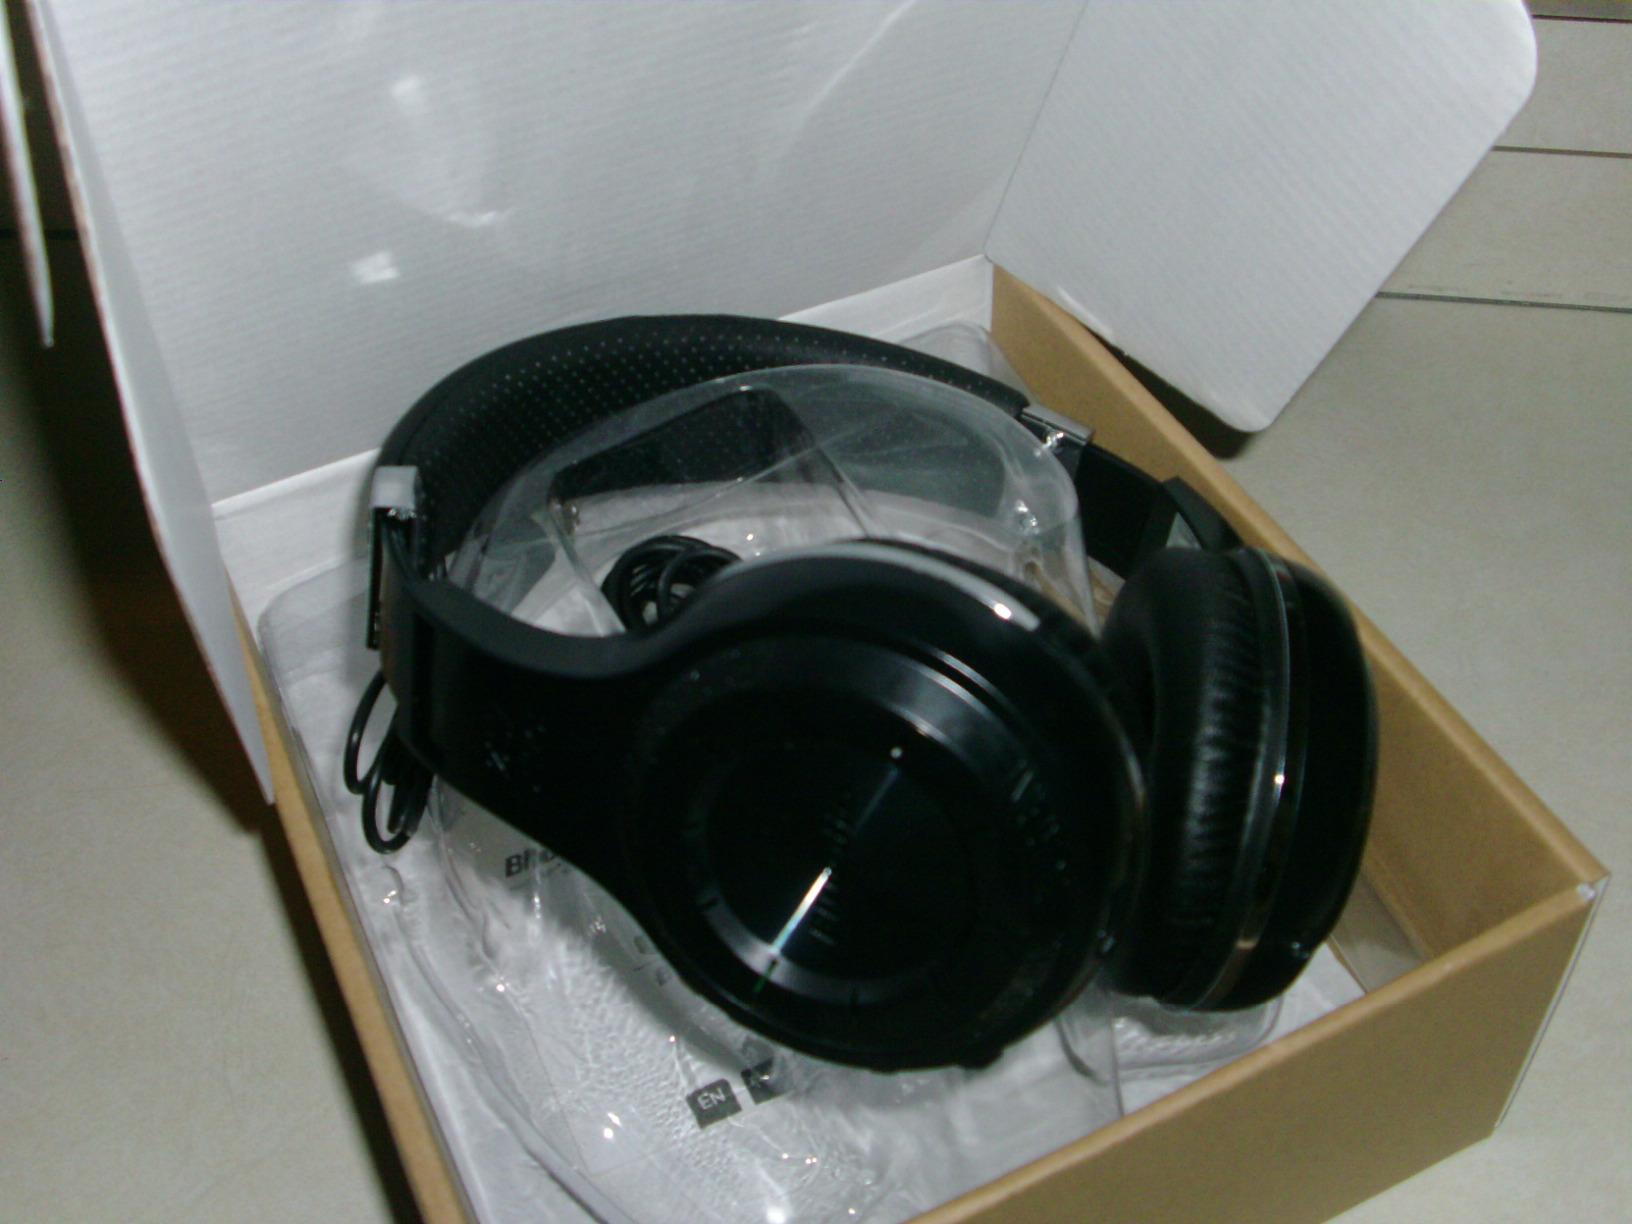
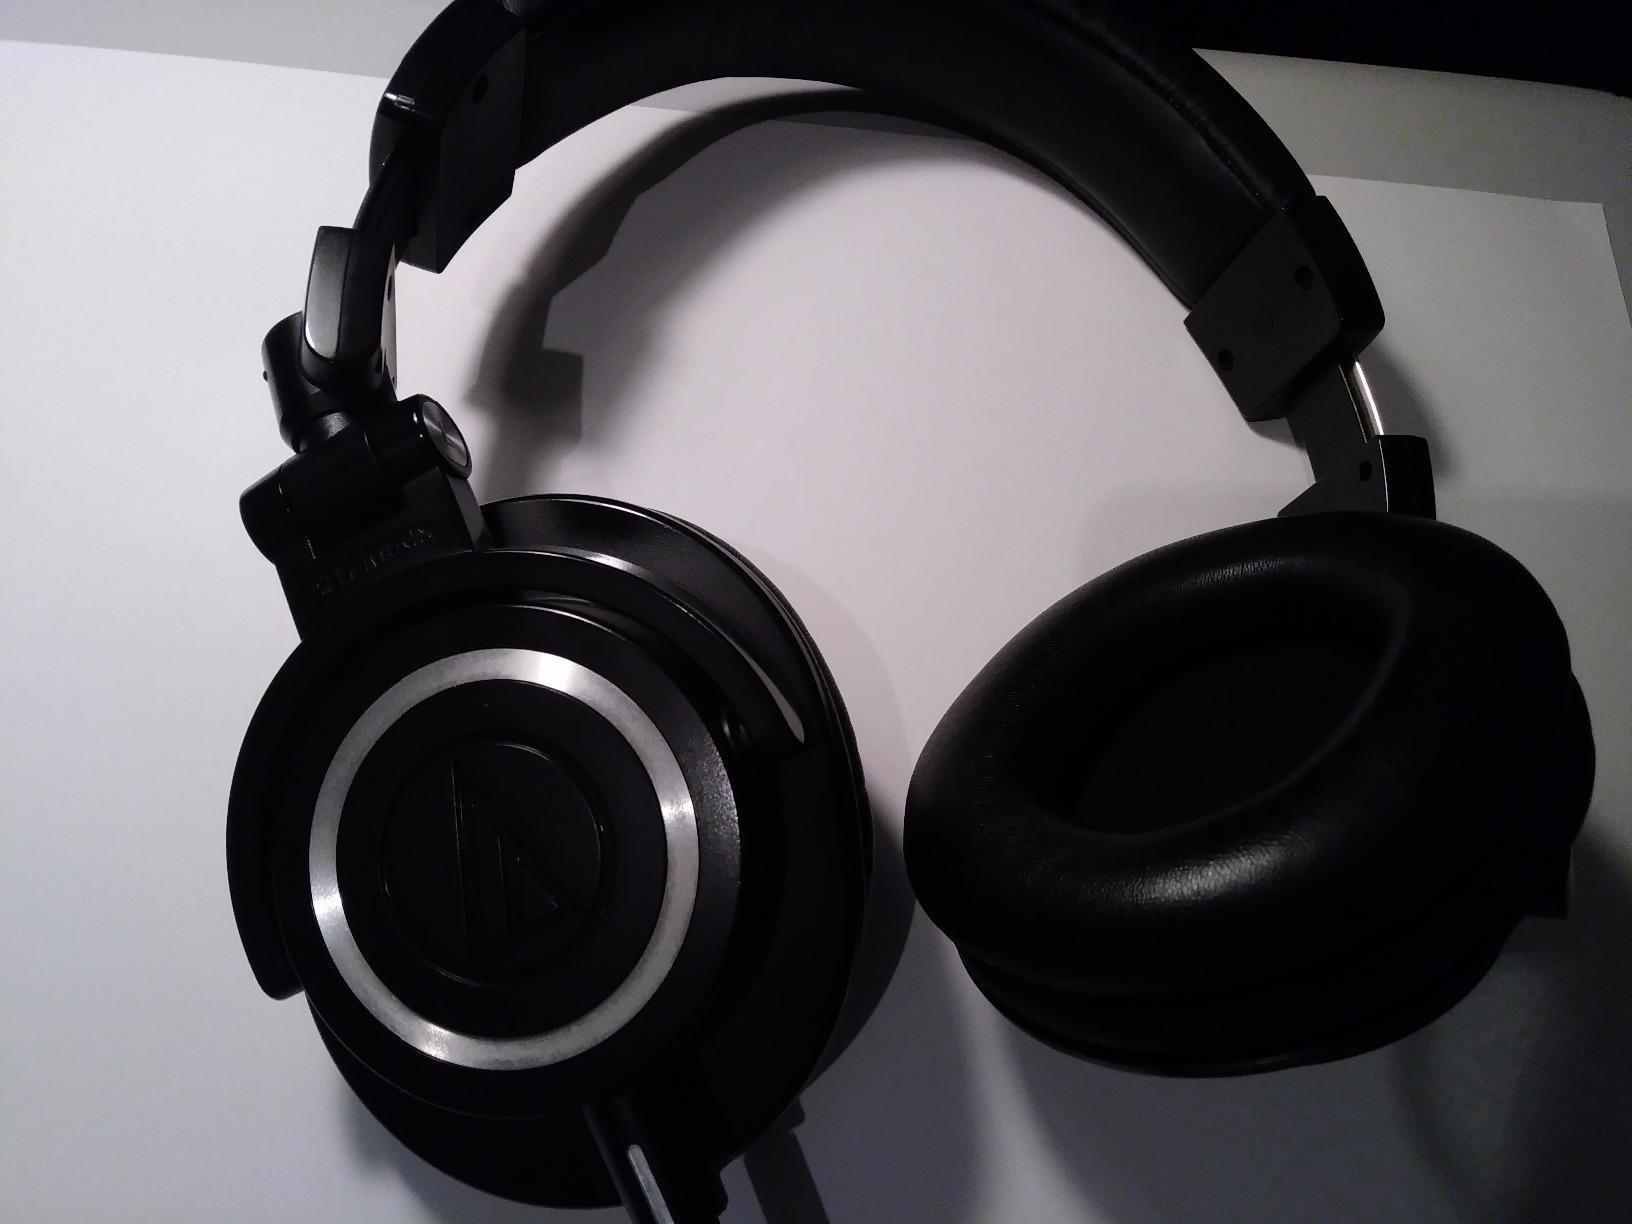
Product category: headphones
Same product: no